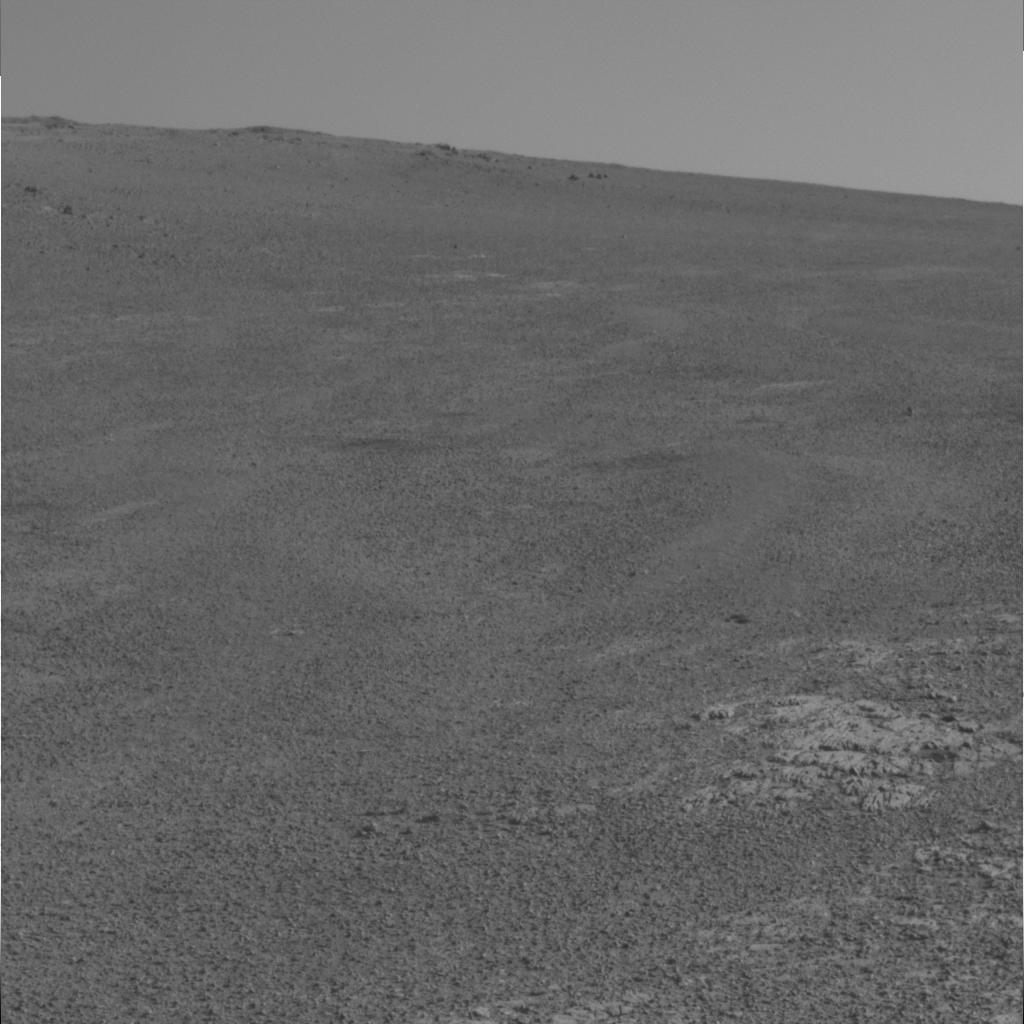
Surface features visible: Rock Outcrops, Soil, Spherules, Sky, Nearby Surface